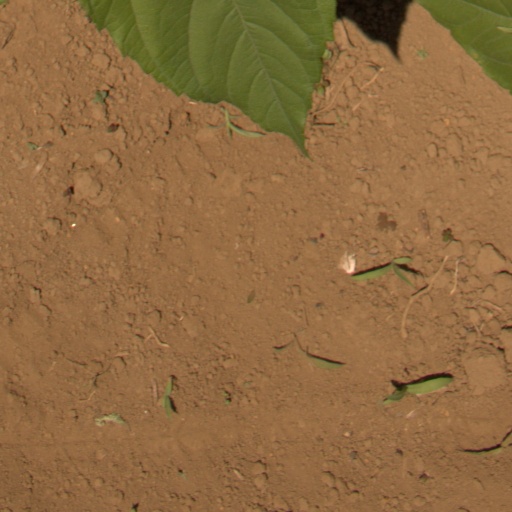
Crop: Jerusalem artichoke